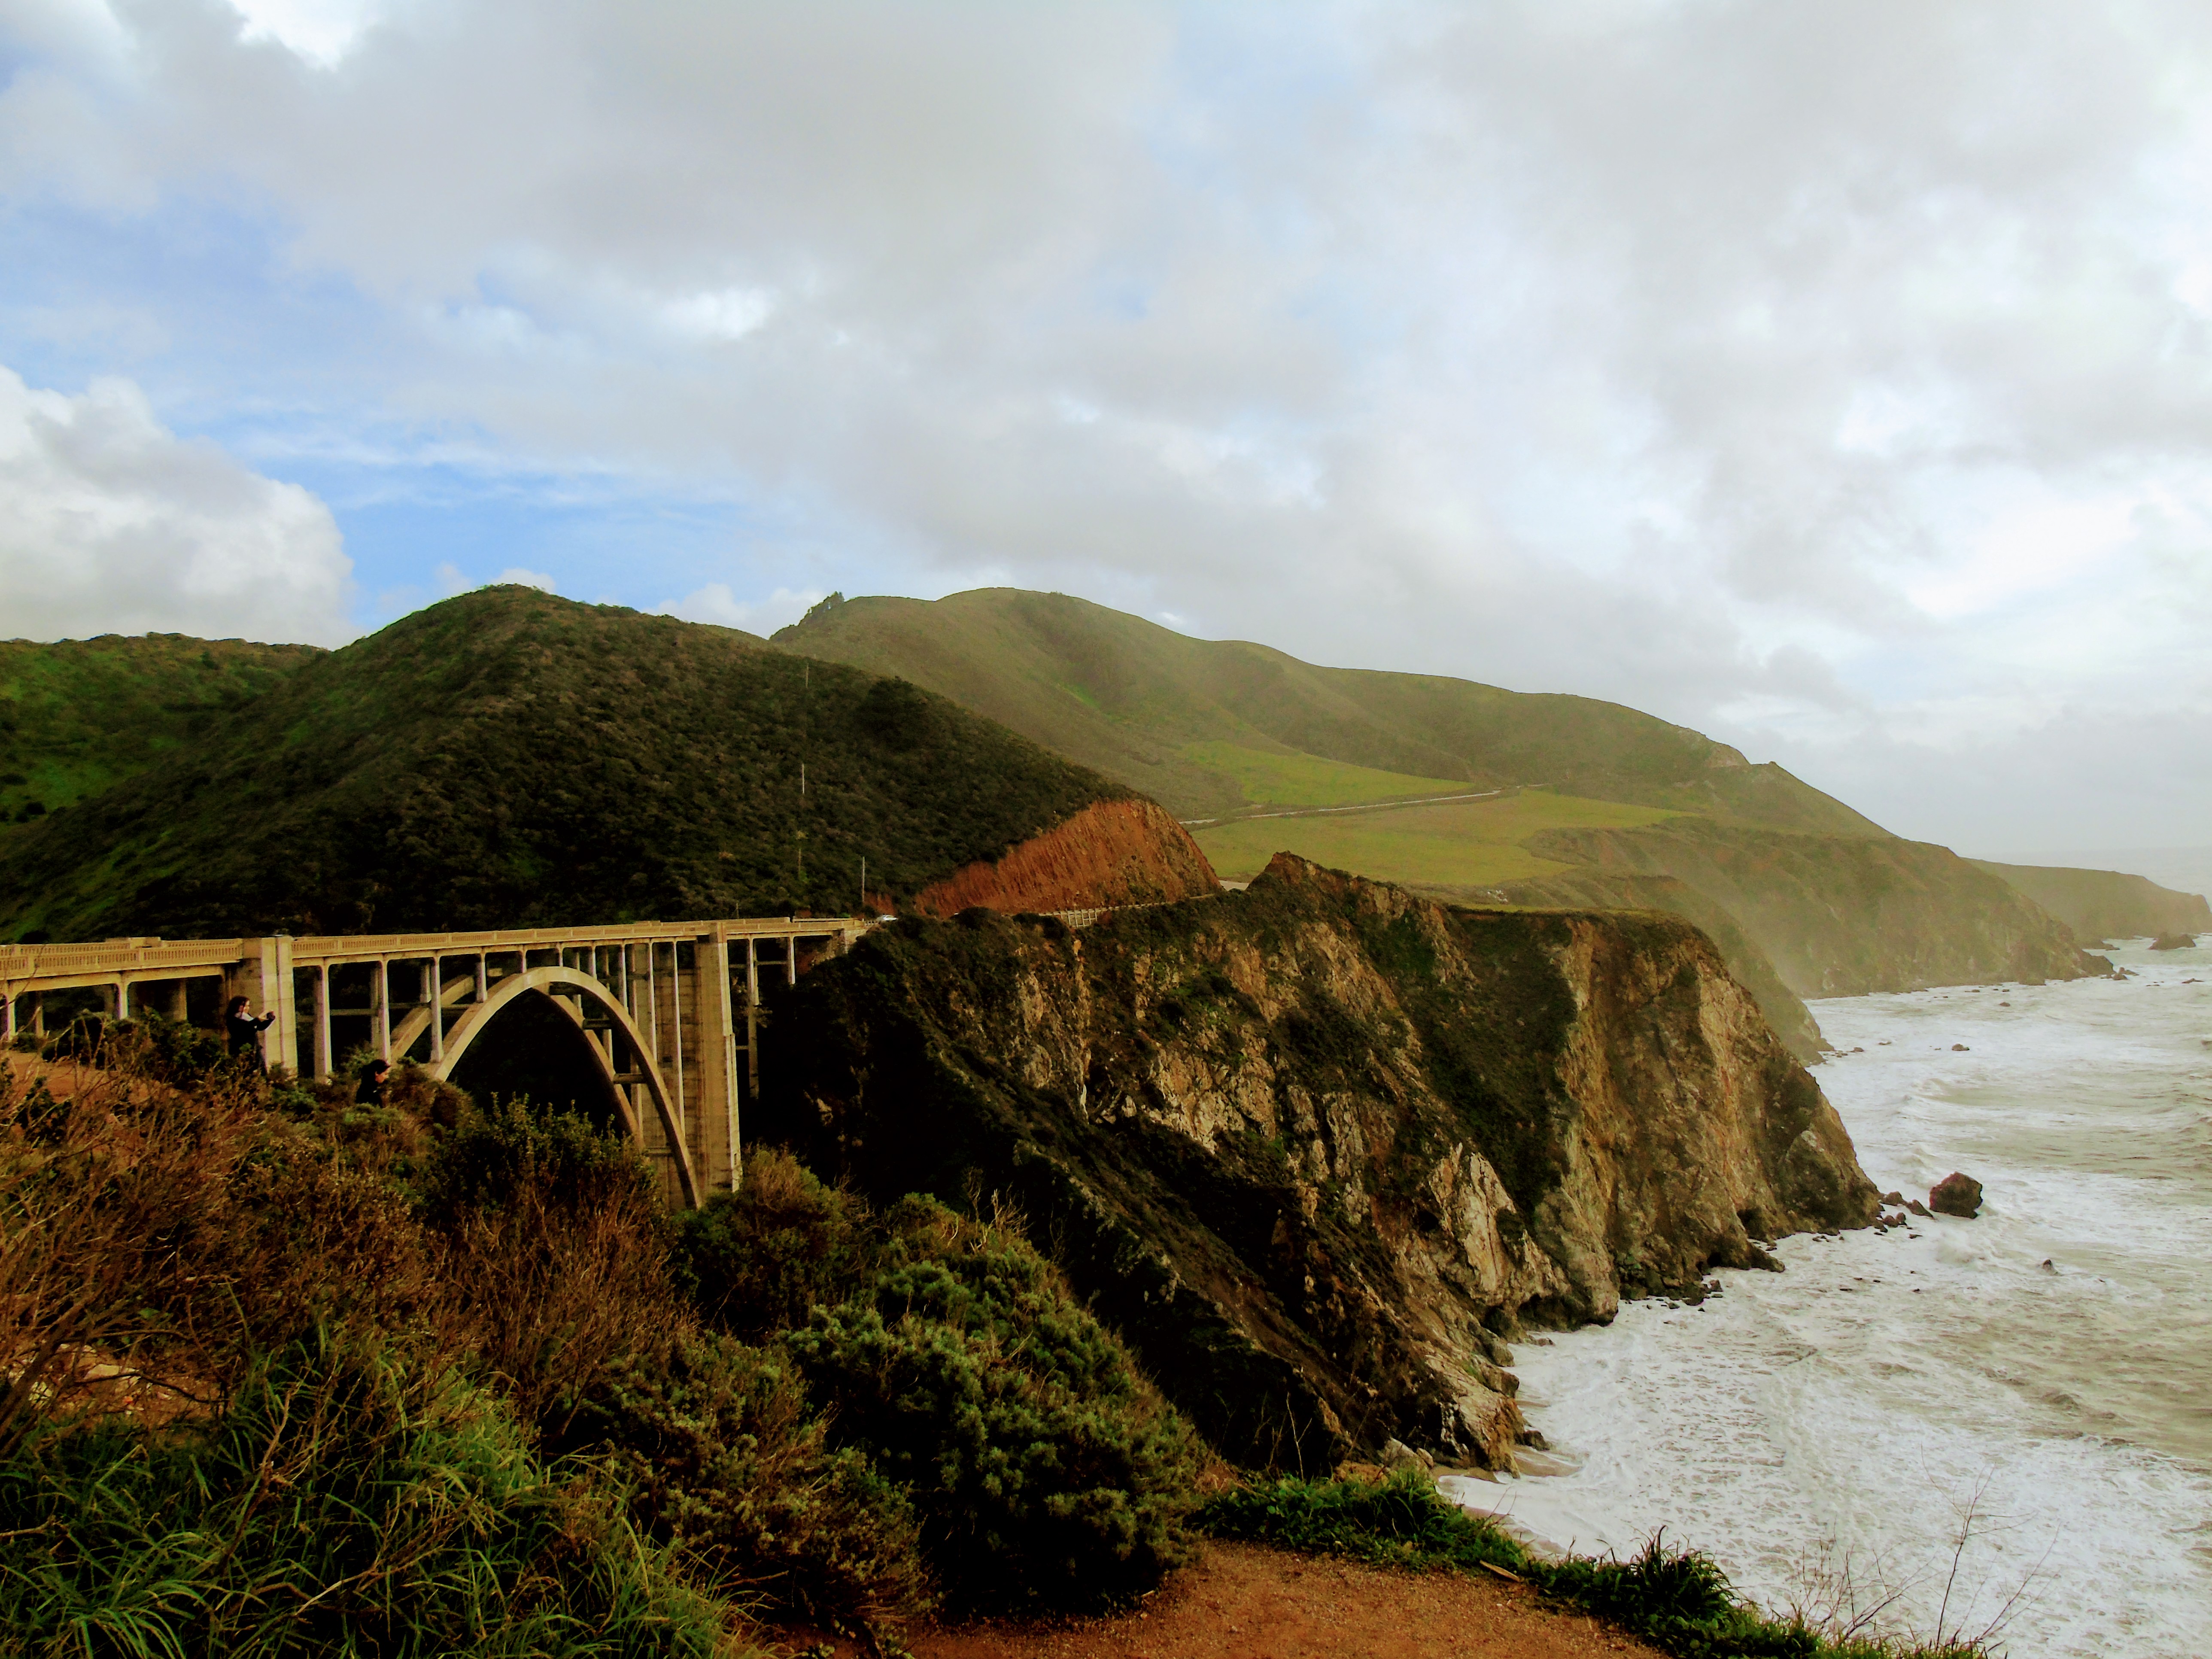
bridge, california, pacific, coast, highway, highland, headland, sky, promontory, cloud, sea, terrain, cliff, hill, loch, grass, viaduct, ocean, fixed link, rock, landscape, bay